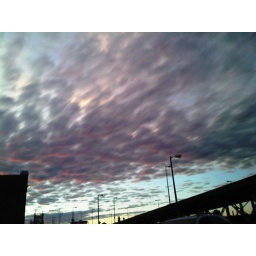
Hues of purple, blue and orange up in the sky